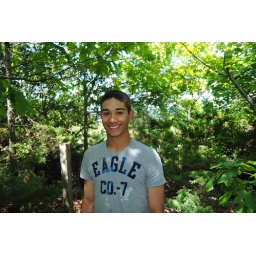
some cute boy i found in the woods